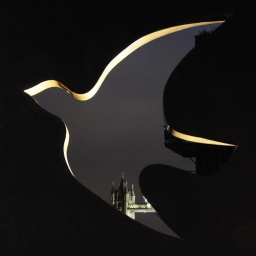
tower bridge by night